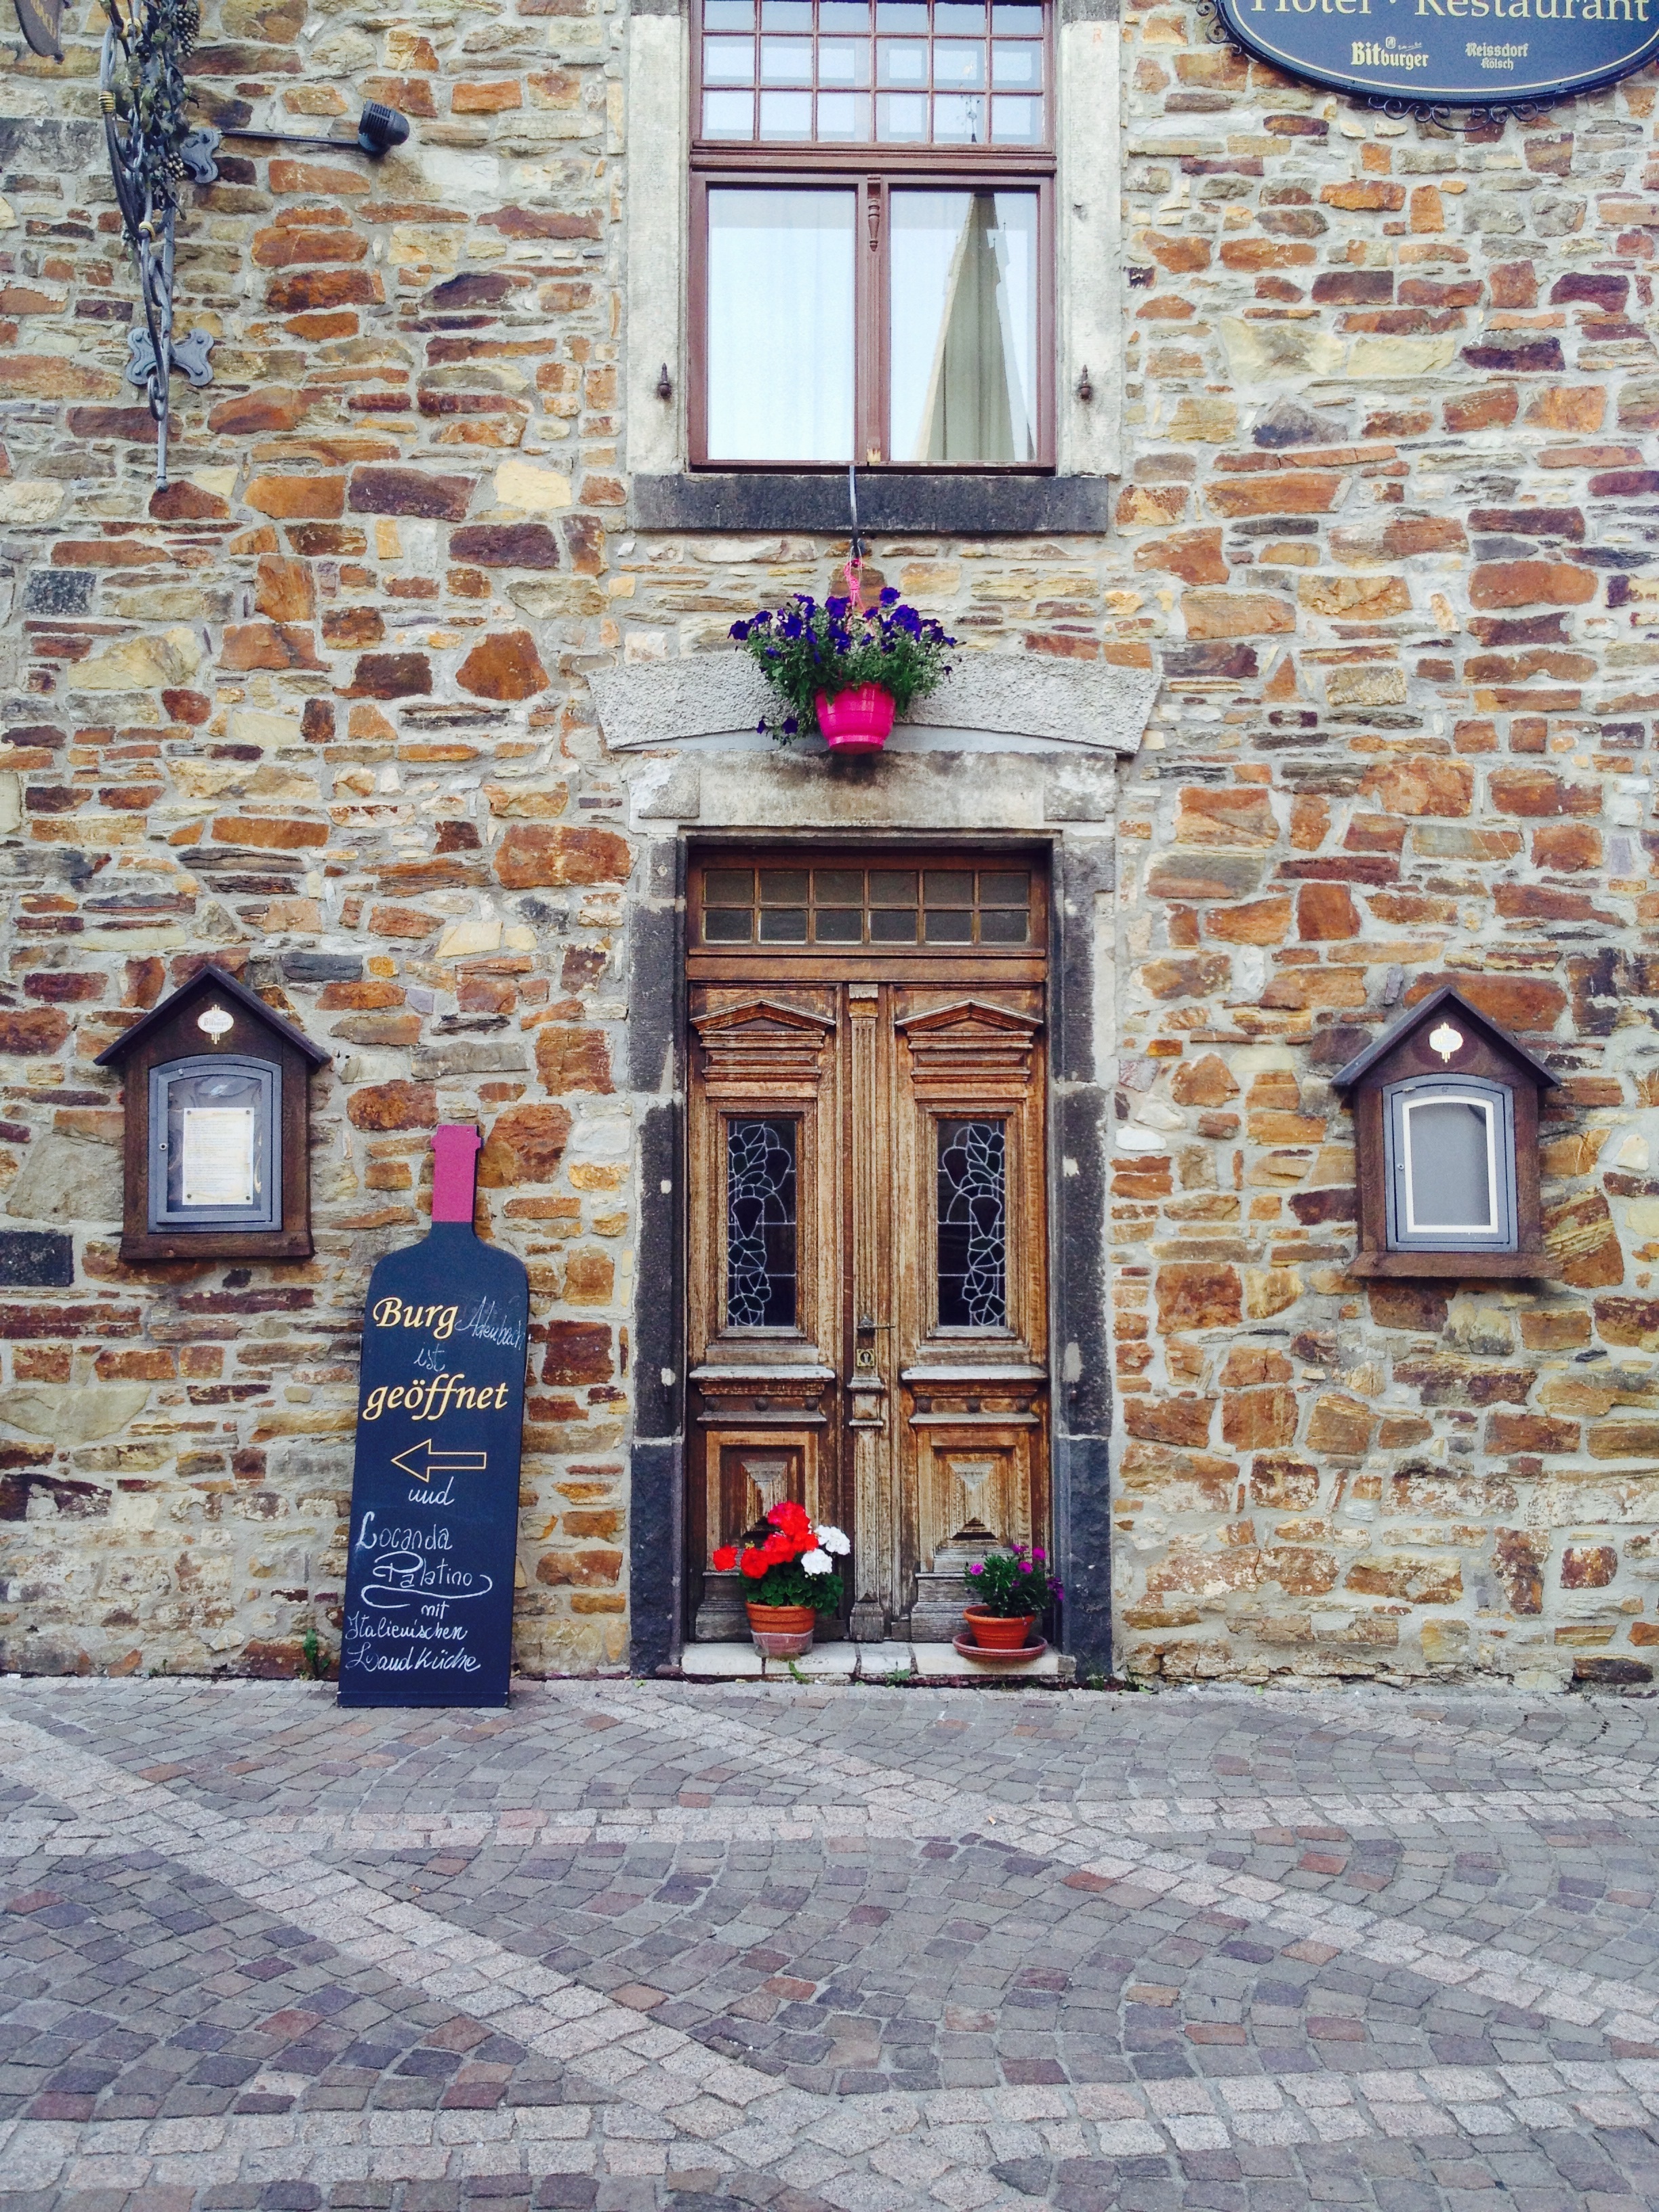
architecture, street, house, window, town, alley, home, wall, village, cottage, facade, chapel, brick, door, germany, estate, idyll, historically, neighbourhood, red wine hiking trail, ancient history